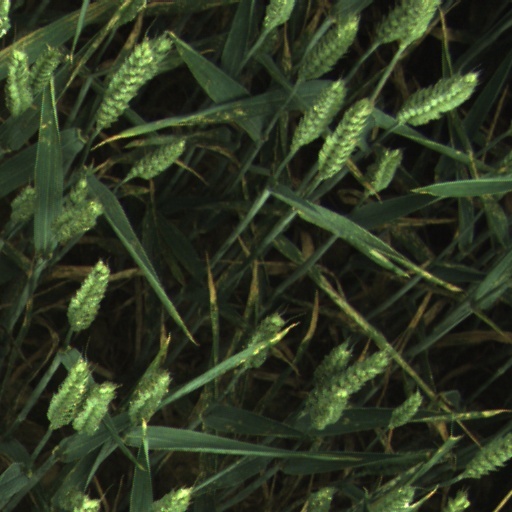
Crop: wheat